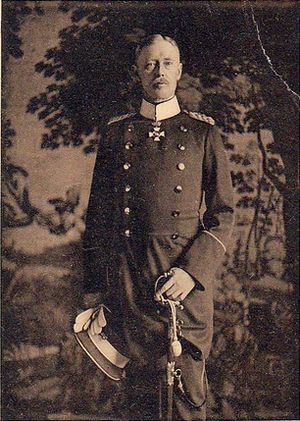
Frederik Ferdinand af Slesvig-Holsten-Sønderborg-Glücksborg
Hertug Frederik Ferdinand til Slesvig-Holsten-Sønderborg-Glücksborg var hertug af Slesvig-Holsten-Sønderborg-Glücksborg fra 1885 til 1934.